Asbury Park, New Jersey

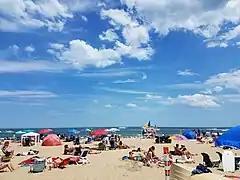
Asbury Park beach

At one time, there were many hotels along the beachfront. Many were demolished after years of sitting vacant, although the Sixth Avenue House Bed & Breakfast Hotel (formerly Berea Manor) was recently restored after being abandoned in the 1970s—it is no longer operational and was sold as a single family home. Hotels like the Berkeley and Oceanic Inn have operated concurrently for decades, while the Empress Hotel and the former Hotel Tides were restored and reopened. The Asbury Hotel, located on 5th Avenue, was the first hotel to be "built" in Asbury Park in 50+ years. It stands where the old Salvation Army building once stood, which has sat vacant for over a decade. The building itself was not torn down, but the entire inside was gutted and redone. Glass paneling was added to the front and all the original outside brickwork was kept. While located a block and a half from the beach, a great view of the ocean is still offered by the upper floors and rooftop.